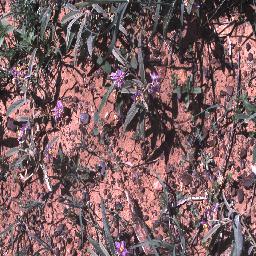
Label: negative